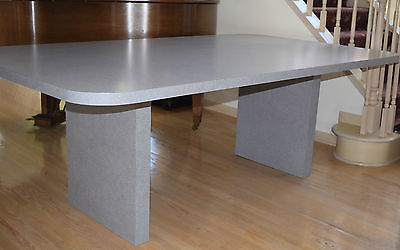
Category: table